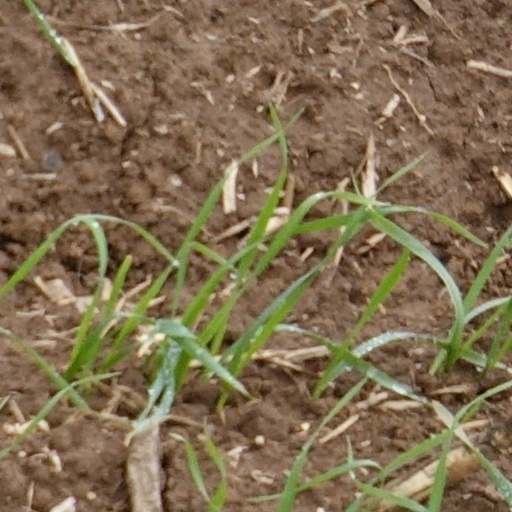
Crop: wheat